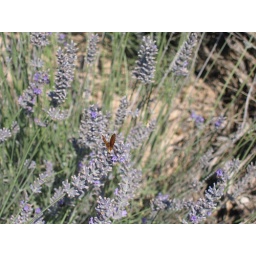
butterfly in lavender field